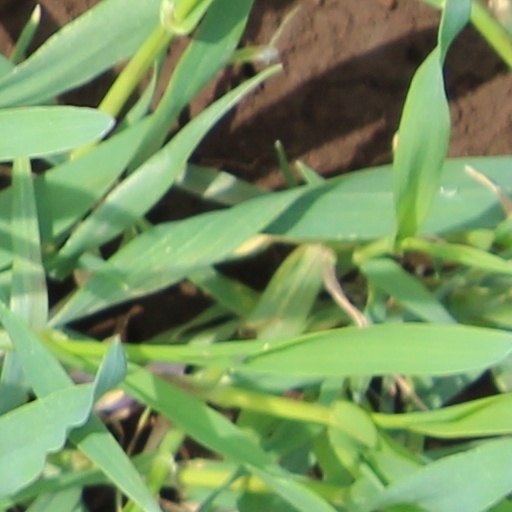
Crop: wheat